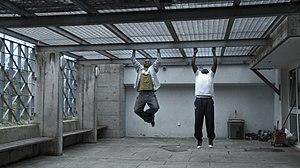
Julius et Blacky, protagoniste du film «
Vol spécial est un film documentaire suisse réalisé par Fernand Melgar, sorti en 2011.